Heinrich Prinz zu Sayn-Wittgenstein

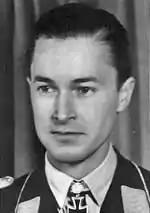

Heinrich Prinz zu Sayn-Wittgenstein-Sayn (14 August 1916 – 21 January 1944) was a German night fighter pilot and flying ace during World War II. At the time of his death, Sayn-Wittgenstein was the highest-scoring night fighter pilot in the Luftwaffe and still the third highest by the end of World War II, with 83 aerial victories to his credit.